Frédéric Longuépée

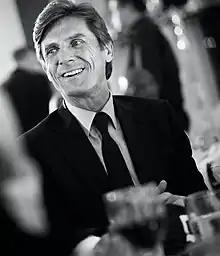
Longuepée in November 2021

Frédéric Longuepée (born 3 November 1965) is a French gymnast and businessman known for his activities in the sport industry, especially in the French football Ligue 1 with Paris Saint-Germain and Girondins de Bordeaux. As a gymnast, Longuépée competed in eight events at the 1988 Summer Olympics.